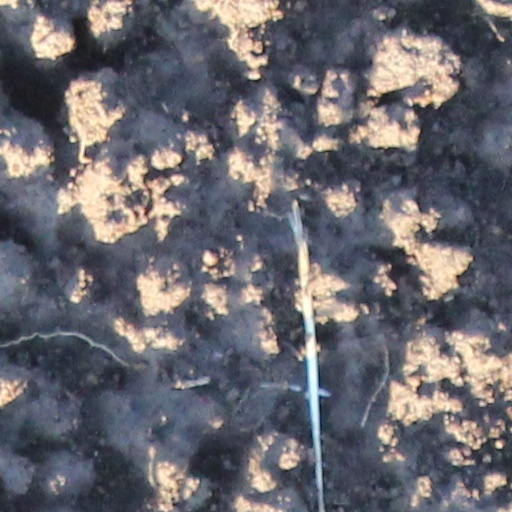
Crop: wheat